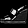
Label: Sandal